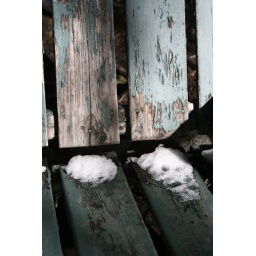
Coldest seat in the house